Ring of Fire

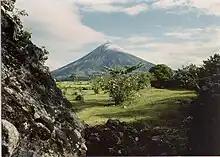
Mayon Volcano overlooks a pastoral scene about five months before the volcano's violent eruption in September 1984.

Mayon Volcano is the Philippines' most active volcano. It has steep upper slopes that average 35–40° and is capped by a small summit crater. The historical eruptions of this basaltic-andesitic volcano date back to 1616 and range from Strombolian to basaltic Plinian eruptions. Eruptions occur predominately from the central conduit and have also produced lava flows that travel far down the flanks. Pyroclastic flows and mudflows have commonly swept down many of the roughly 40 ravines that radiate from the summit and have often devastated populated lowland areas.